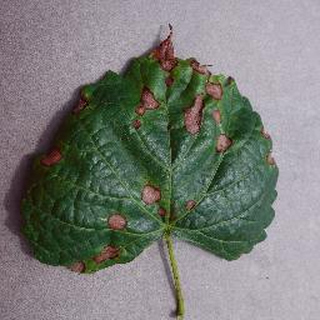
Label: grape_black_rot